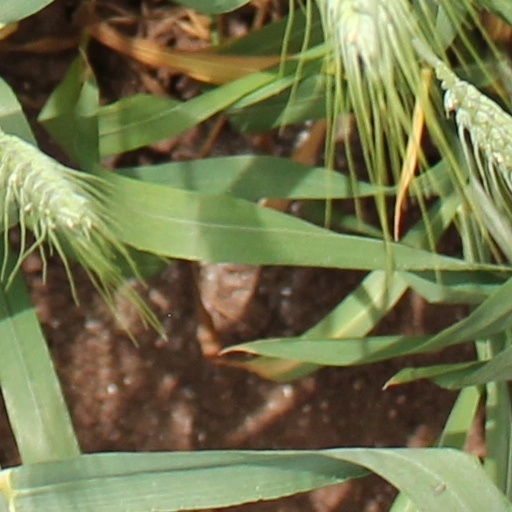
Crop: wheat